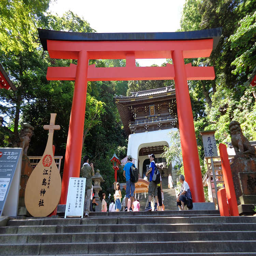
pay a visit tojinja shrine